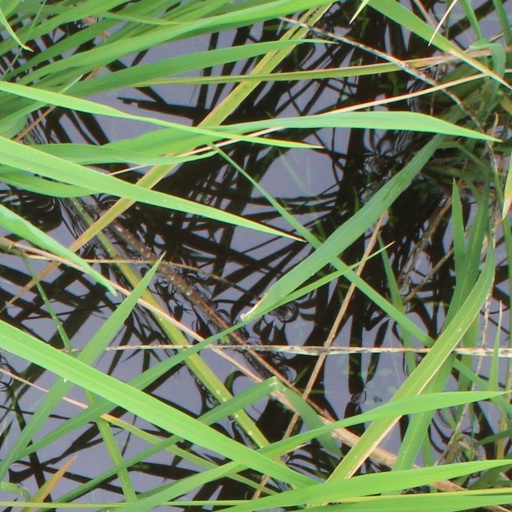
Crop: rice